Salon (gathering)

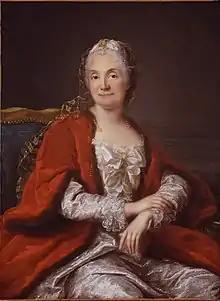
Portrait of Mme Geoffrin, salonnière, by Marianne Loir (National Museum of Women in the Arts, Washington, DC)

Historians have traditionally focused upon the role of women within salons. Works in the 19th and much of the 20th centuries often focused on the scandals and "petty intrigues" of the salons. Other works from this period focused on the more positive aspects of women in the salon. According to Jolanta T. Pekacz, the fact that women dominated the history of the salons meant that the study of salons was often left to amateurs, while men concentrated on "more important" (and masculine) areas of the Enlightenment.